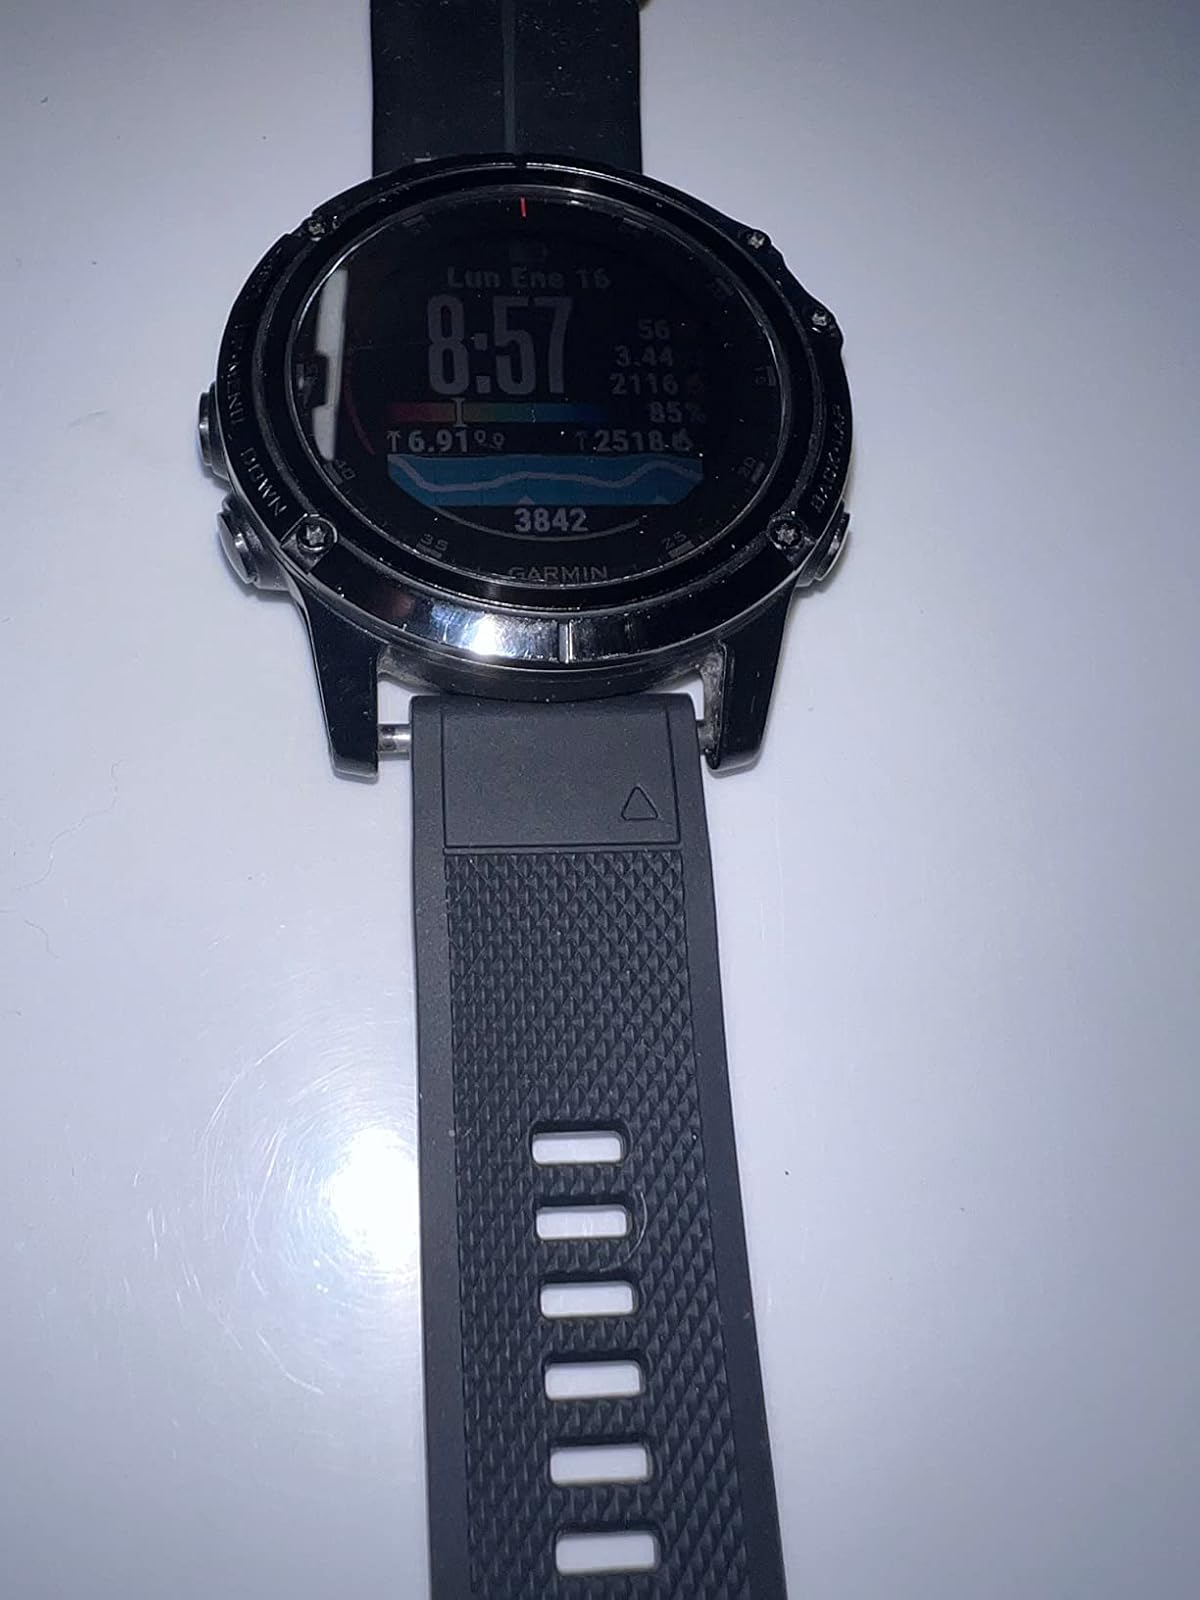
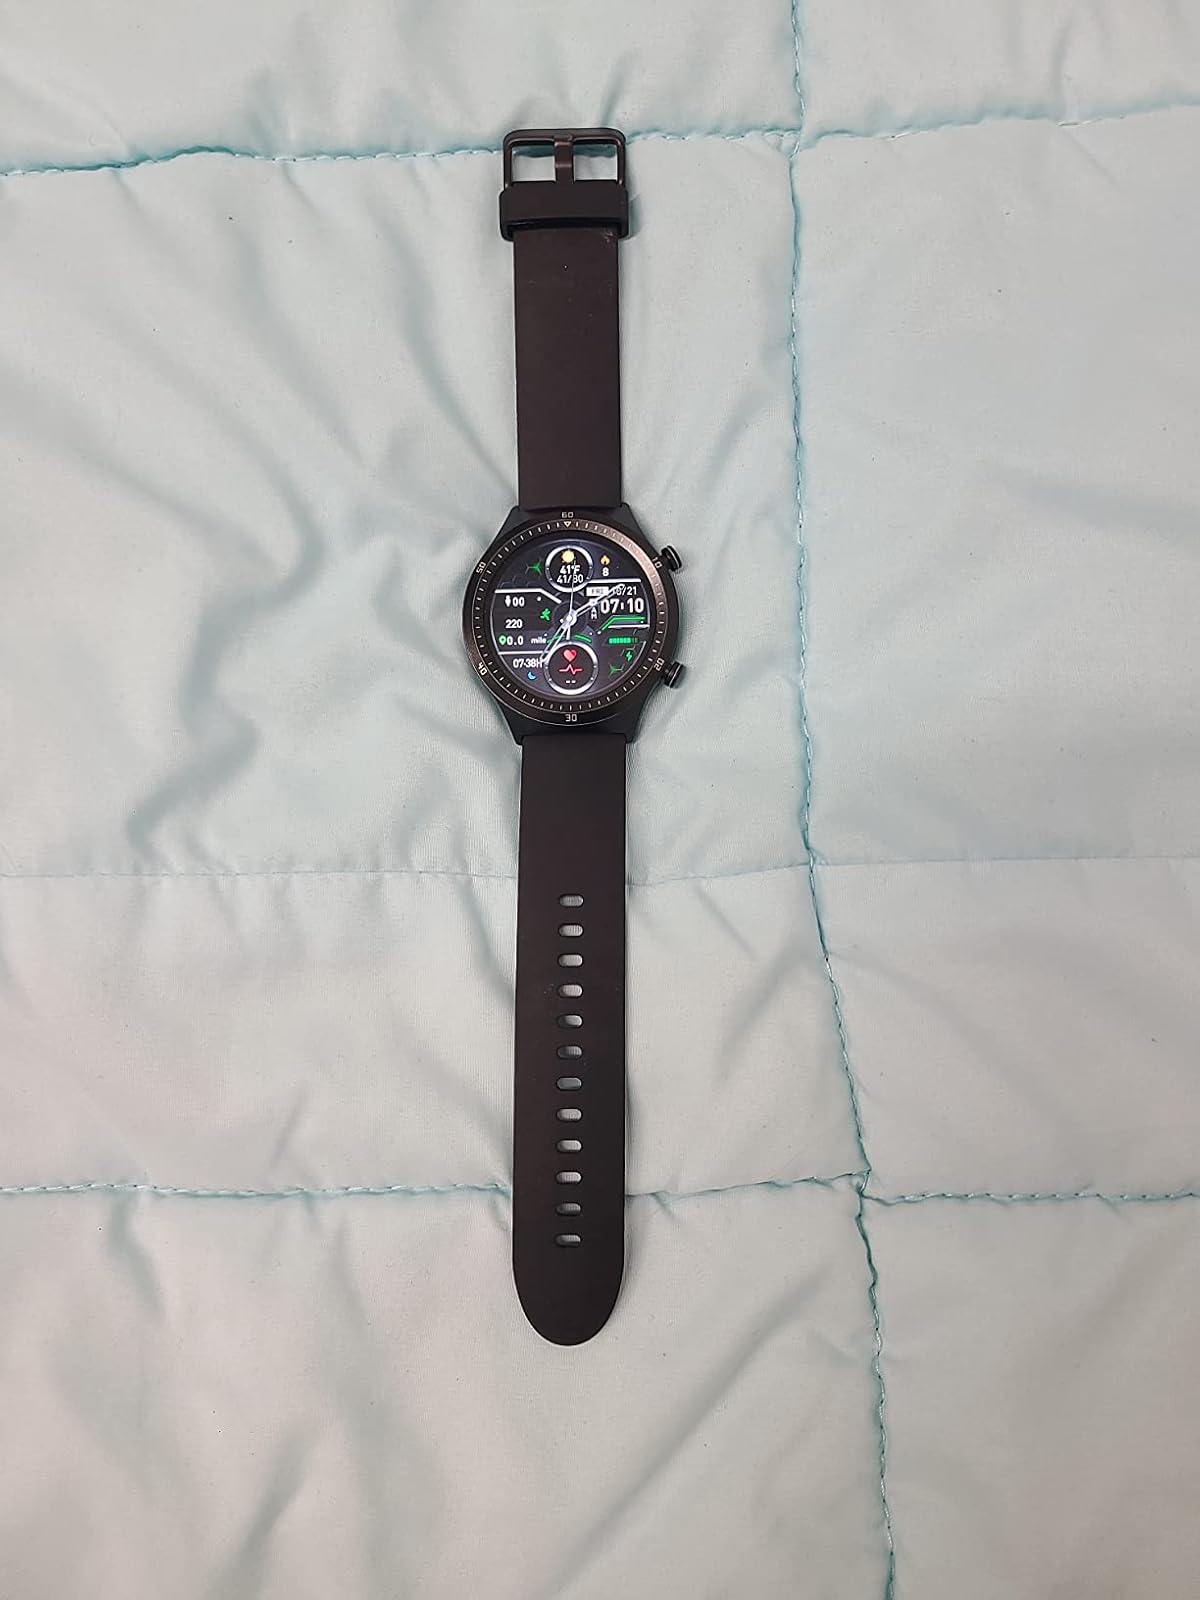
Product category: smartwatch
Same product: no